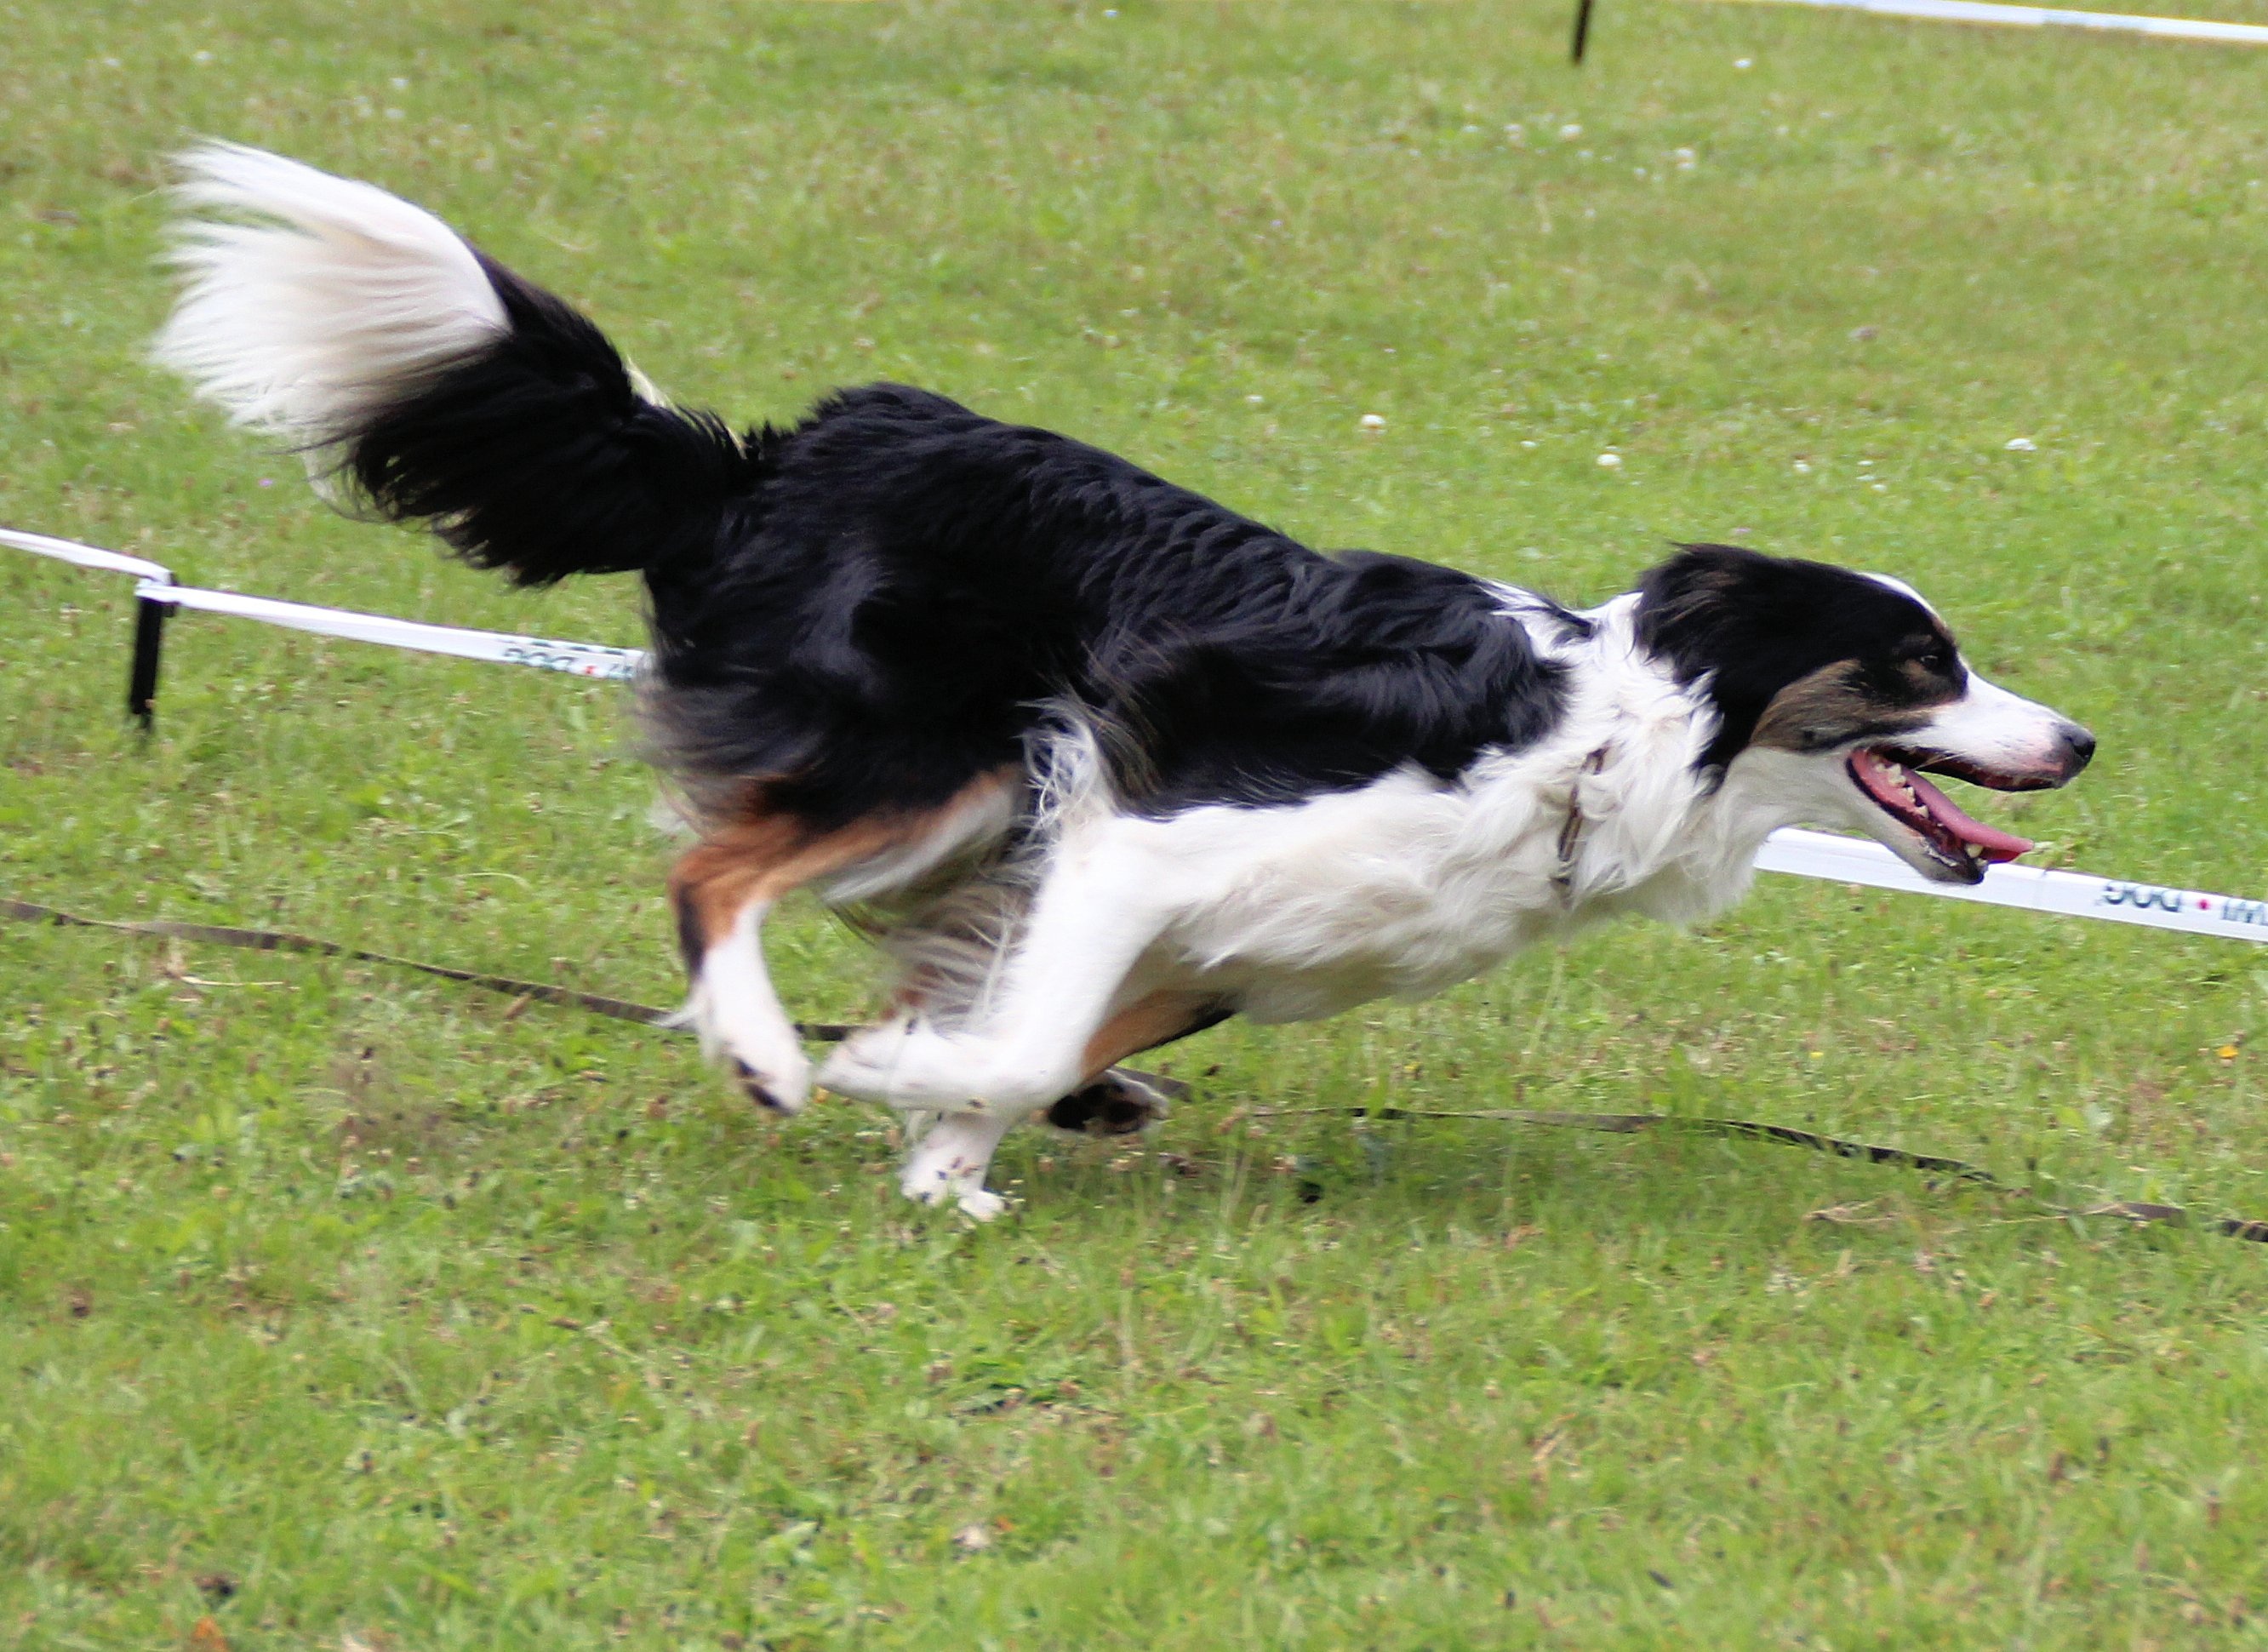
dog, pet, mammal, spaniel, border collie, vertebrate, agility, dog breed, hundesport, dog like mammal, stabyhoun, english springer spaniel, colly, border colly